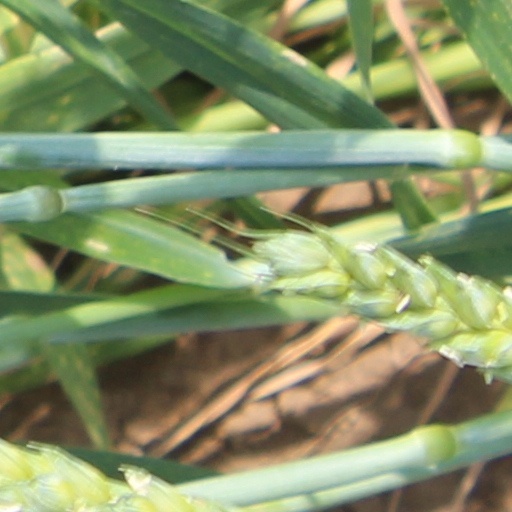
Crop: wheat